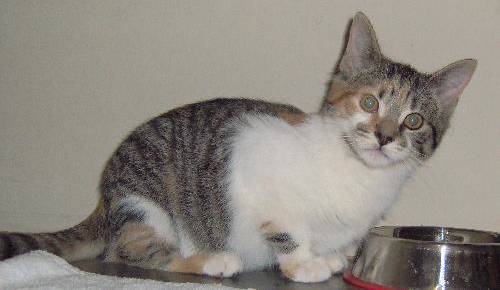
Label: cat